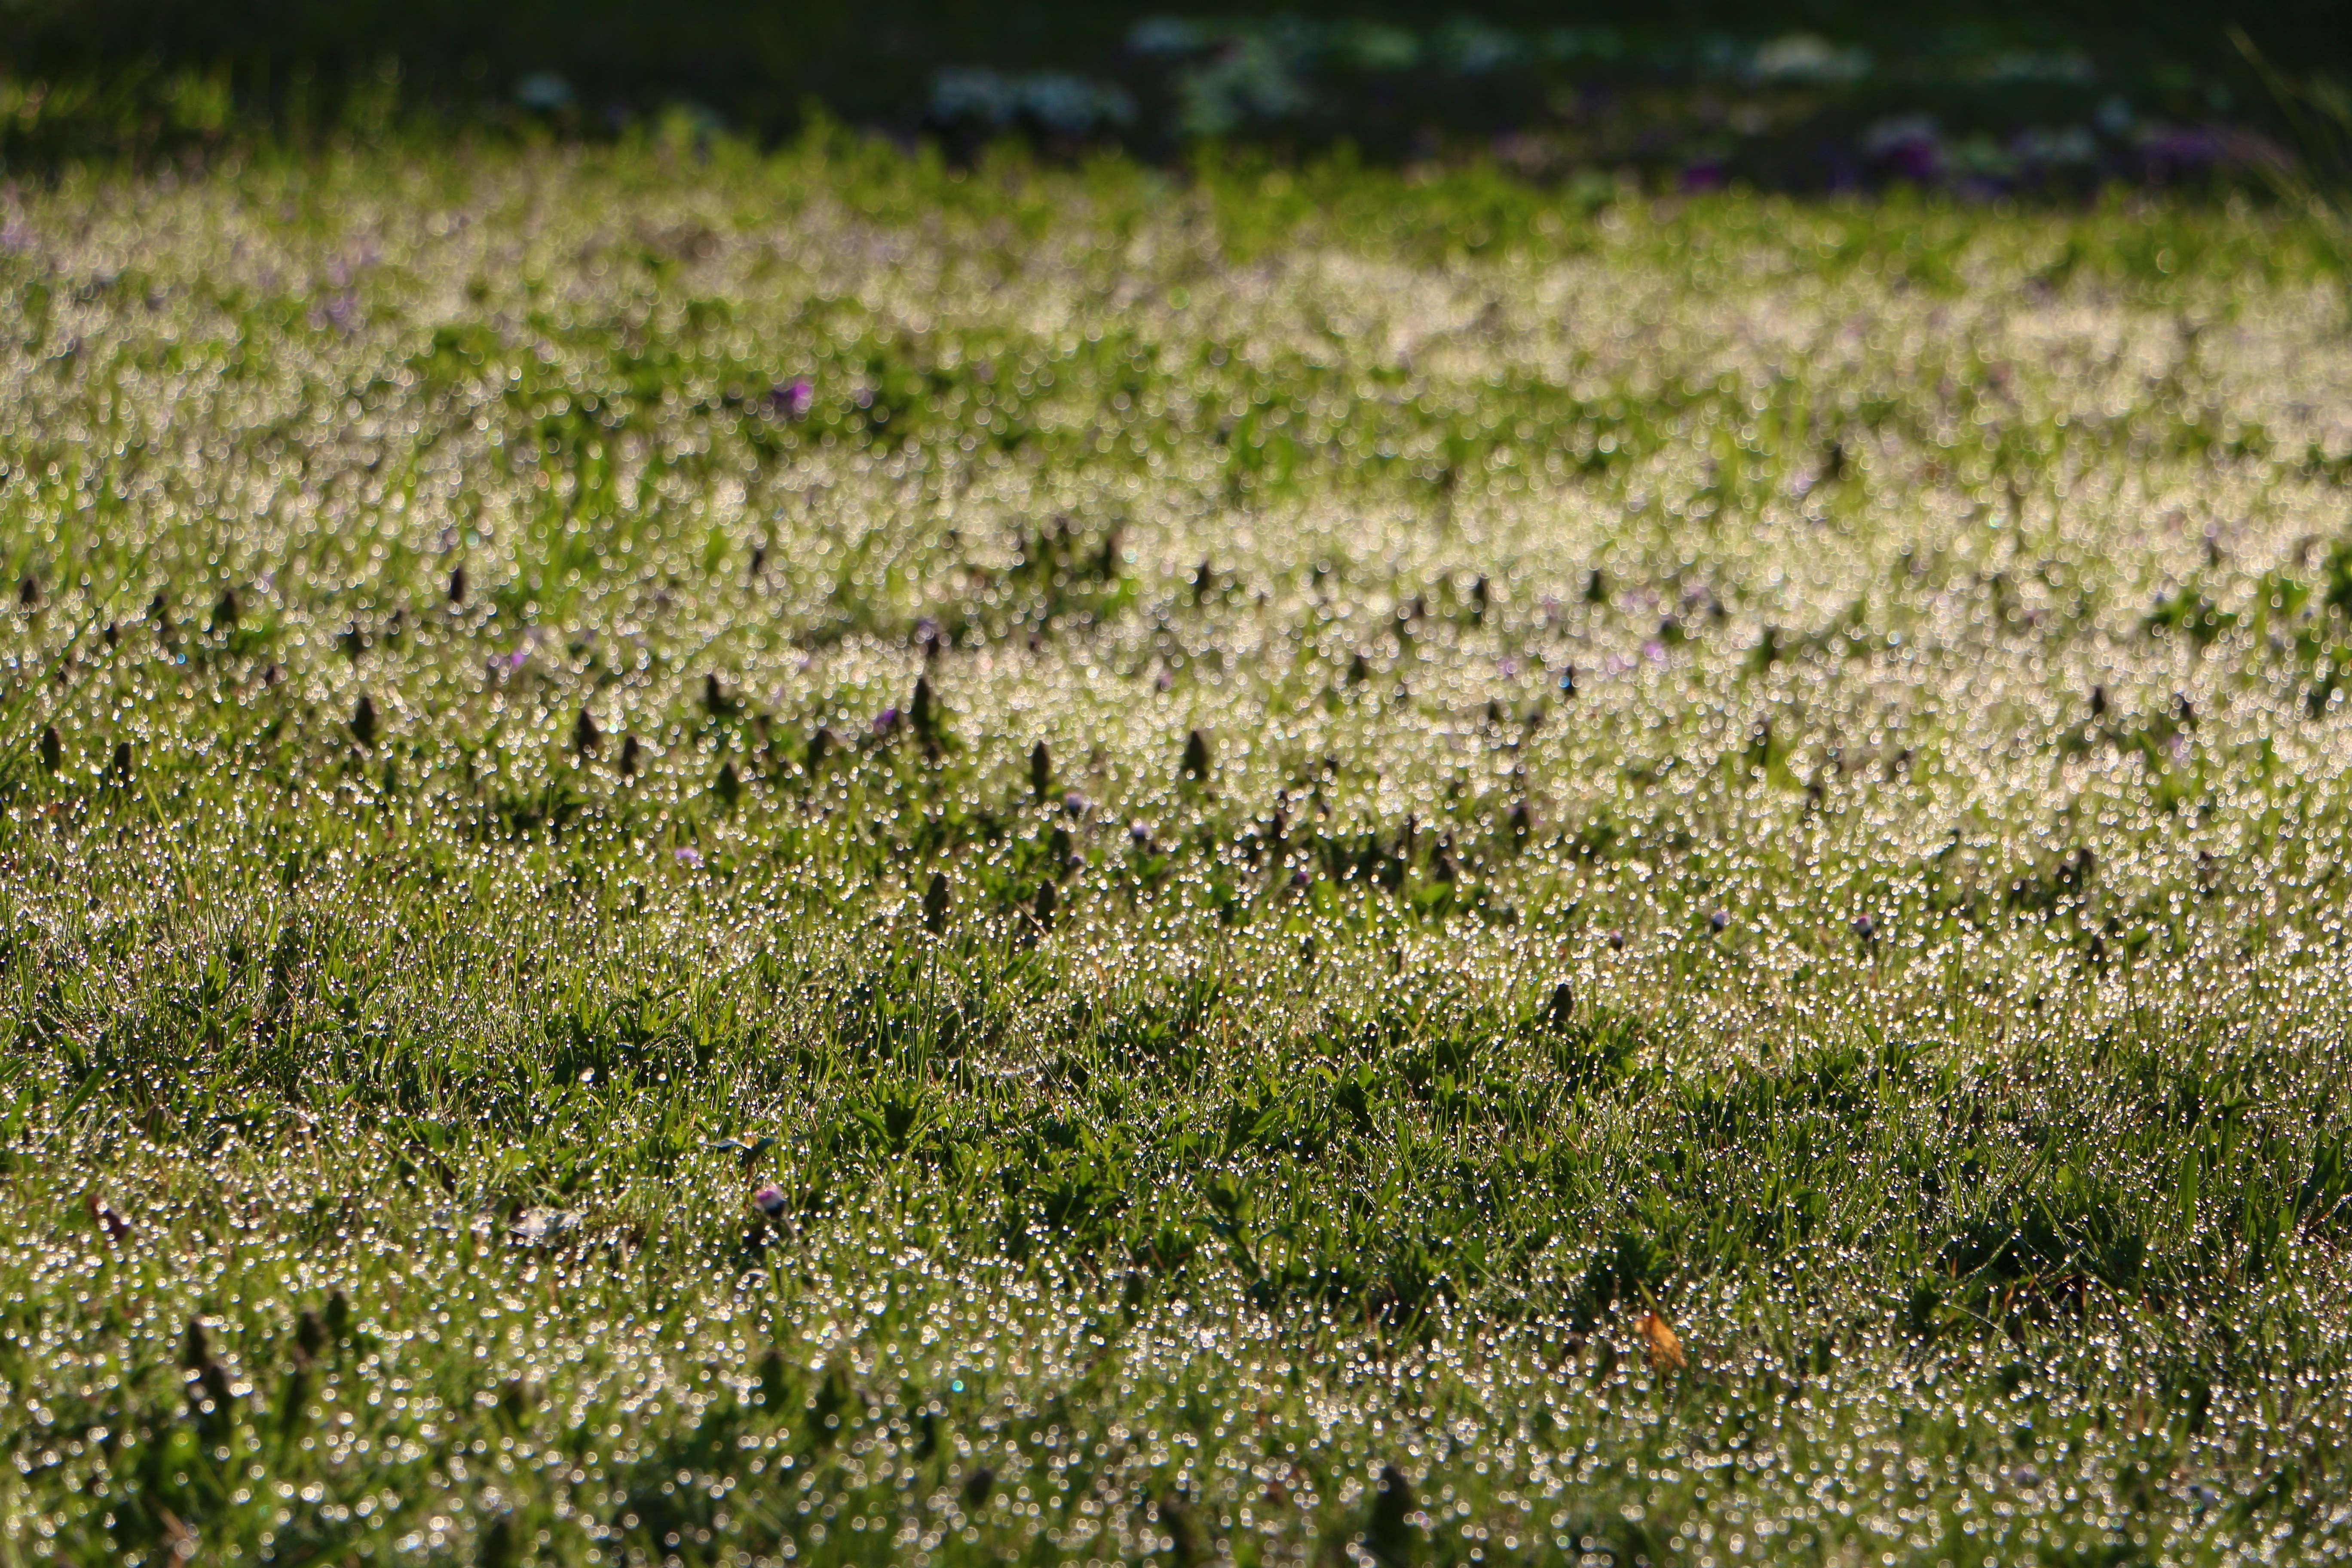
nature, grass, dew, plant, field, lawn, meadow, prairie, leaf, flower, wildlife, green, pasture, soil, agriculture, flora, wildflower, grassland, wetland, habitat, drop of water, morning sun, natural environment, grass family